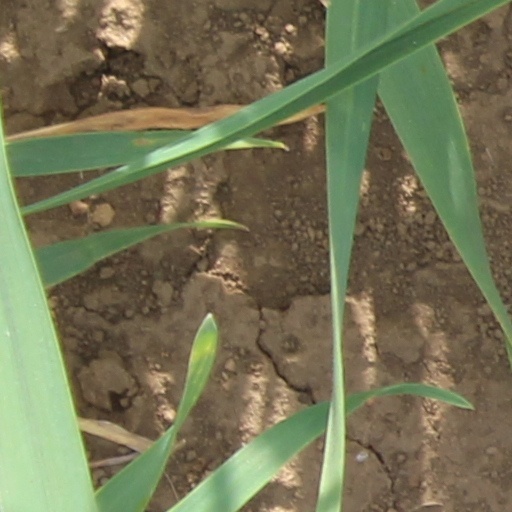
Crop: wheat